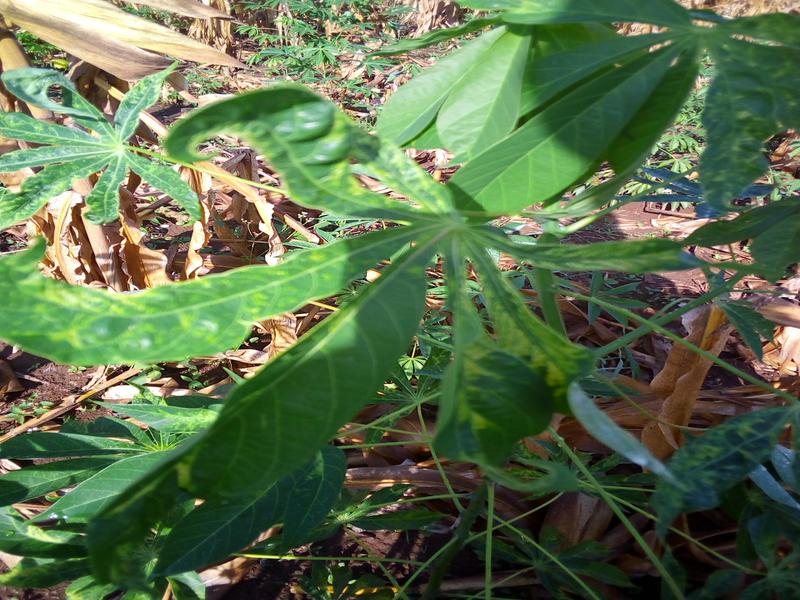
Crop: cassava
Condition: mosaic_disease